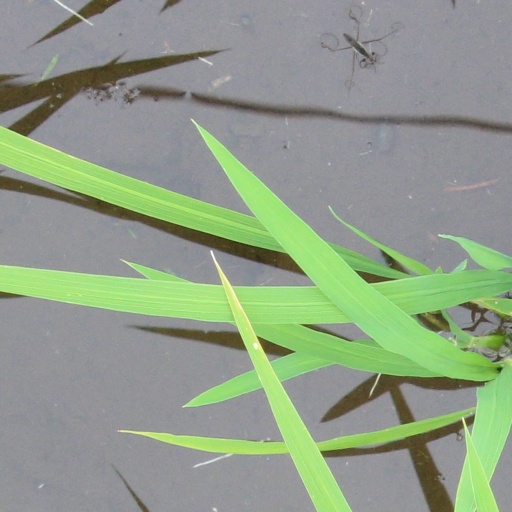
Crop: rice